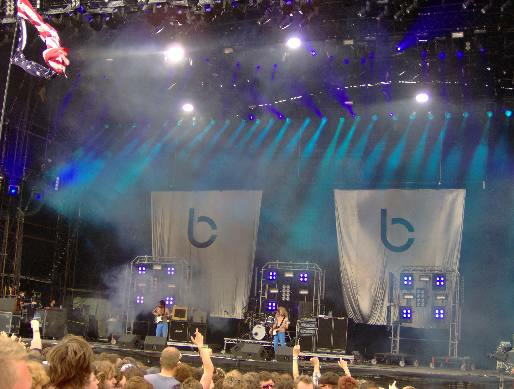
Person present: Yes